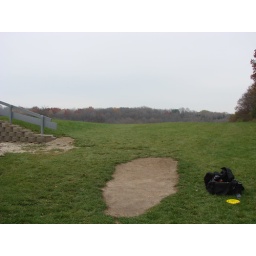
over a hill and to a basket position that was formerly hole 1